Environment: real
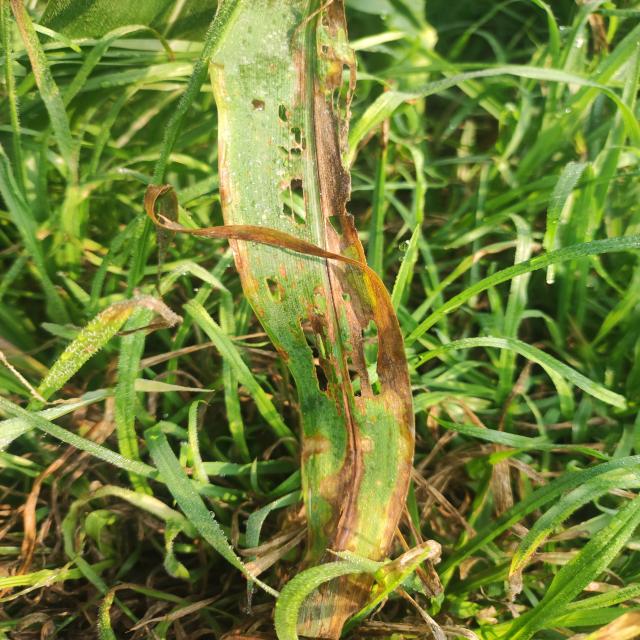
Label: nitrogen_deficiency